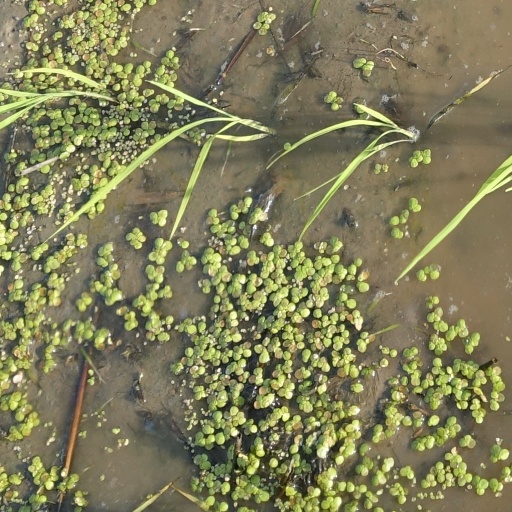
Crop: rice